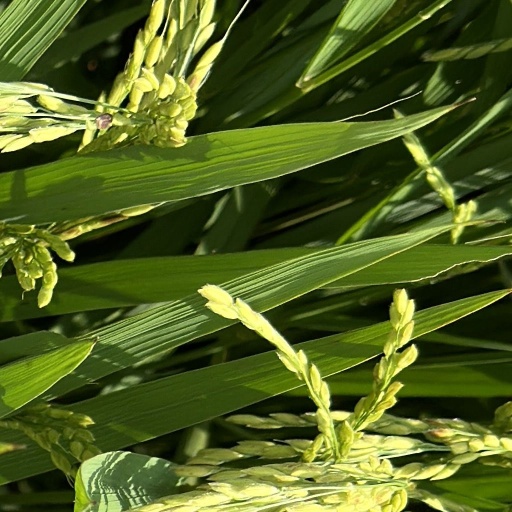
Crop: rice